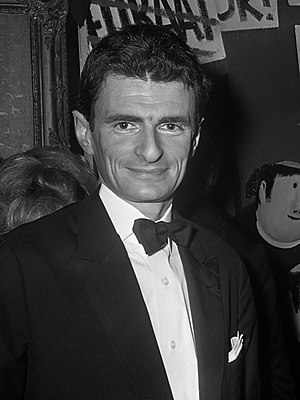
Jerzy Kosinski
Jerzy Kosinski var en polsk-amerikansk forfatter, bedst kendt for romanerne Velkommen Mr. Chance og Den bemalede fugl. Førstnævnte er i 1979 blevet filmatiseret under originaltitlen på bogen Being There med Peter Sellers i hovedrollen.